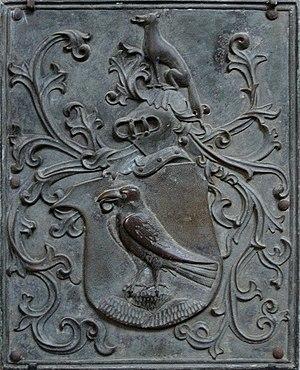
La famille von Trotha est une famille de la noblesse allemande originaire de Saxe qui tient son nom du château de Trotha, aujourd'hui à Trotha, quartier dépendant de la ville de Halle. Les premiers ancêtres mentionnés sont Willibertus de Trote et Tilo de Trote, en 1291. Nicolaus von Trotha est l'ancêtre direct de la famille.